Race track

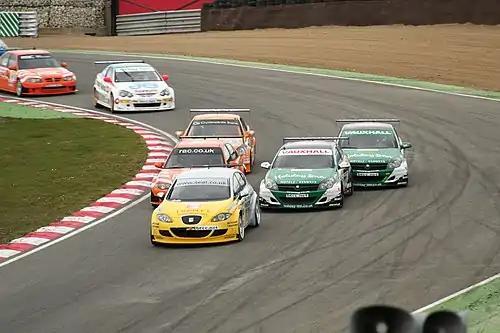
Touring Car race at Brands Hatch circuit

A race track (racetrack, racing track or racing circuit) is a facility built for racing of vehicles, athletes, or animals (e.g. horse racing or greyhound racing). A race track also may feature grandstands or concourses. Race tracks are also used in the study of animal locomotion.